Busch Gardens Tampa Bay

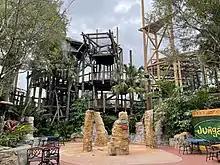
The Jungala play pavilion

The bird show gained a birds of prey segment including falcons, eagles, and owls in February 1987. Busch Gardens leased a pair of pandas from the Chinese government in October 1987, with a temporary exhibit opening in the bird gardens on November 17. To accommodate the pandas, new bird aviaries were built in the gardens. The first panda on loan left in April 1988 while the second left in October 1988. The monorail received electric trains in 1988. The aviary dome was removed in the same year due to the expansion of the brewery. By the end of 1988, park officials were considering several additions such as a new boat ride, another show for the Moroccan Palace theater, new exhibit spaces, and reopening the Old Swiss House. The park had started a refurbishment of the Moroccan snack bar, the Zagora Café, and relocated the white tigers to the panda's previous enclosure. Busch Gardens officials planned to launch promotions to attract the European tourist market and draw on its unique position in the Florida amusement park industry.